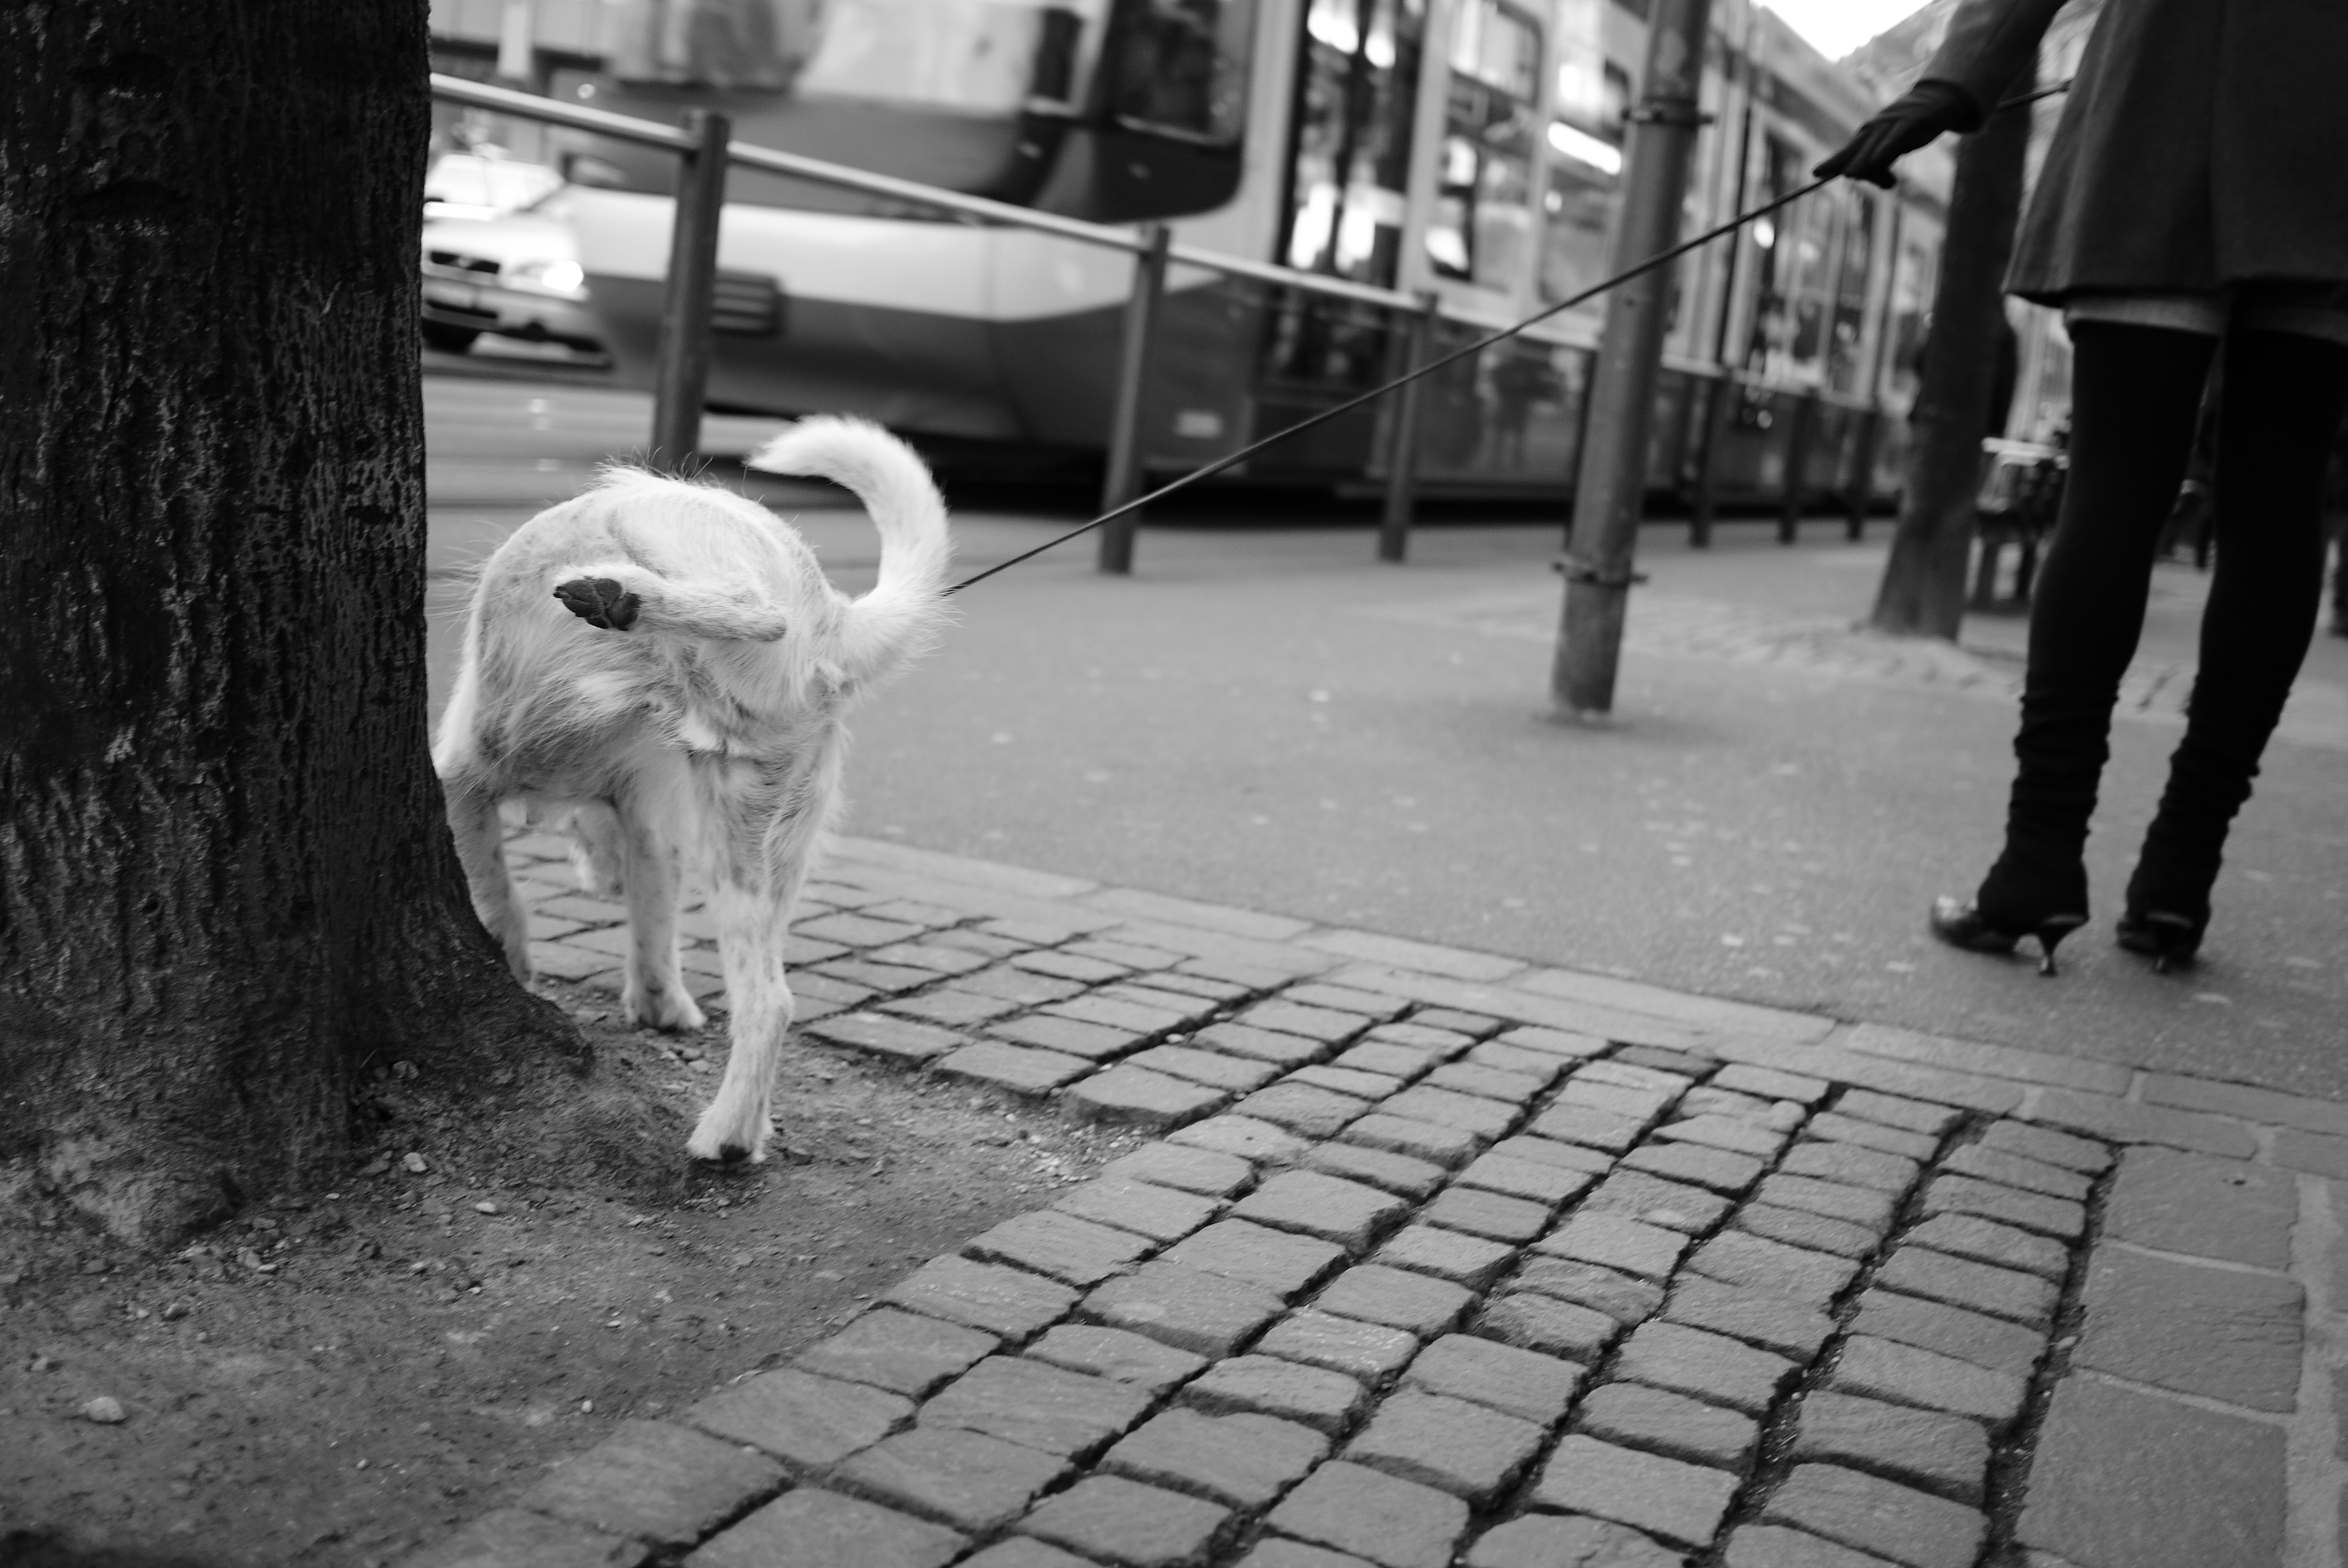
black and white, road, white, street, photography, dog, ebook, training, black, monochrome, streetphotography, flickr, thomas, video, infrastructure, olympus, photograph, snapshot, omd, fuji, leica, monochrom, leuthard, hcb, thomasleuthard, streettogs, monochrome photography, dog like mammal, human positions